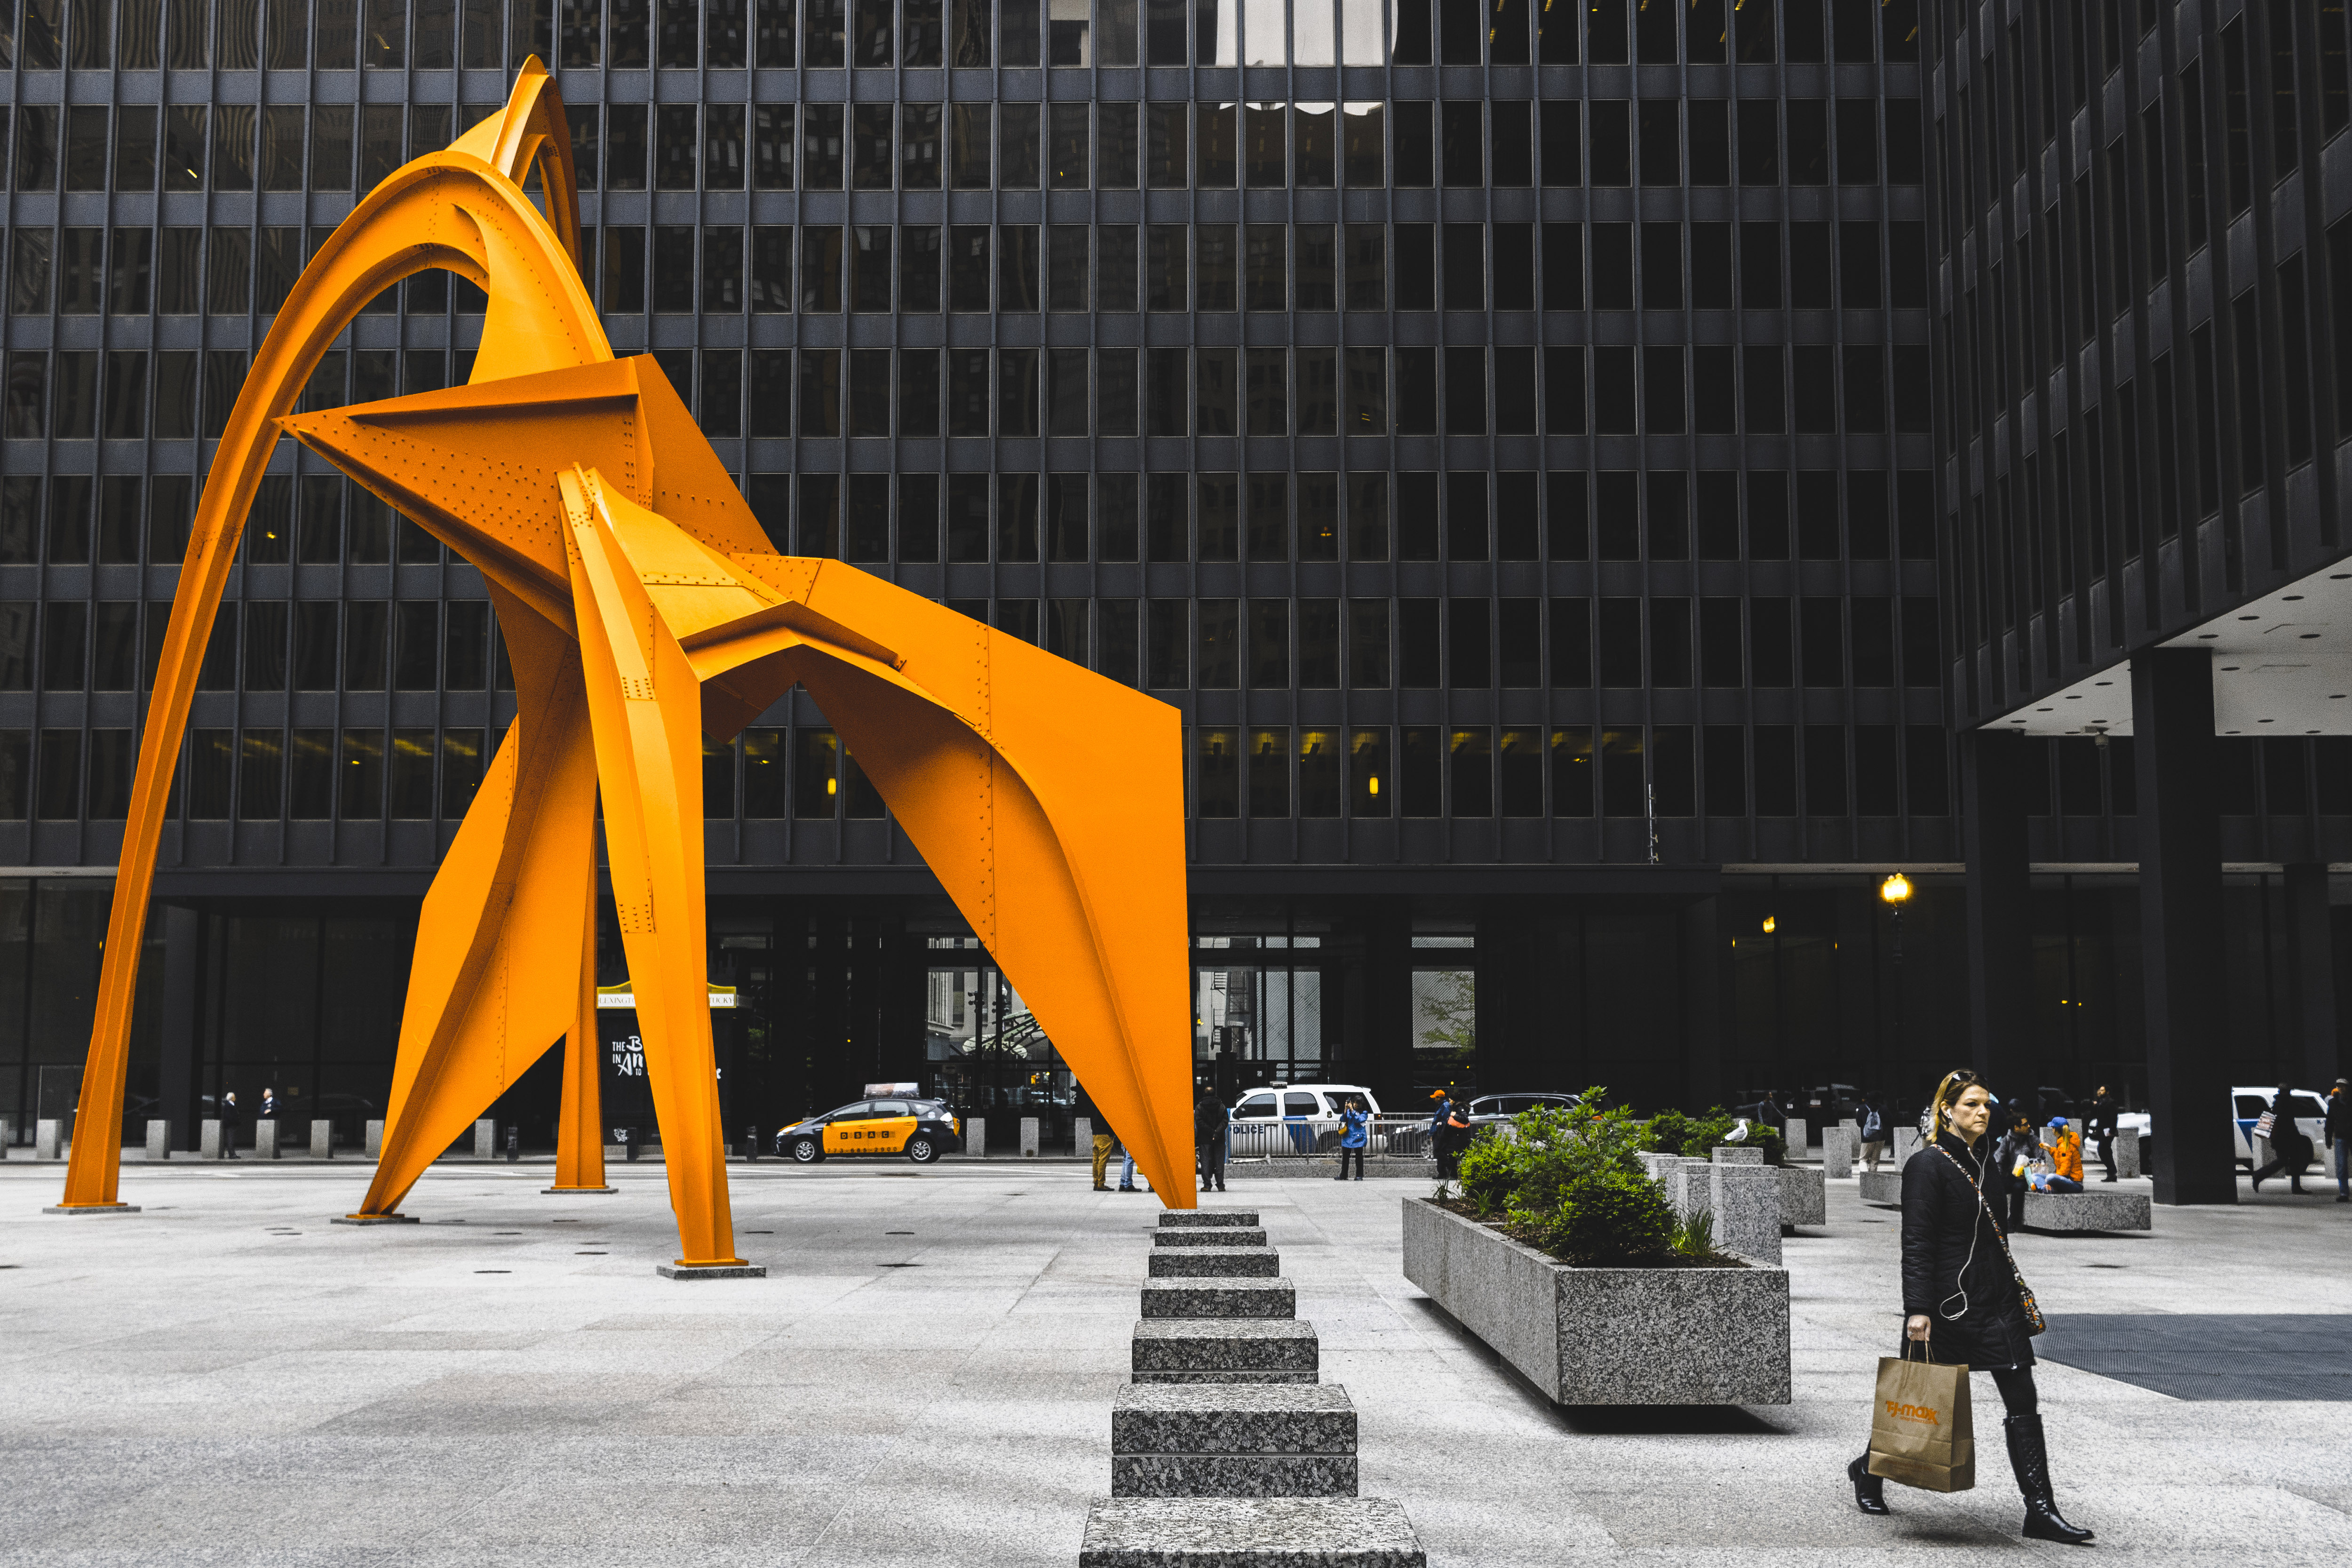
yellow, architecture, sculpture, landmark, public space, orange, urban area, design, art, metropolitan area, city, statue, pedestrian, metal, building